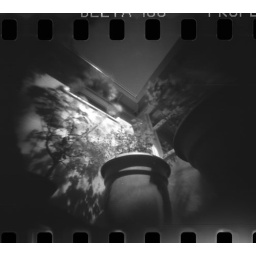
plants in pots